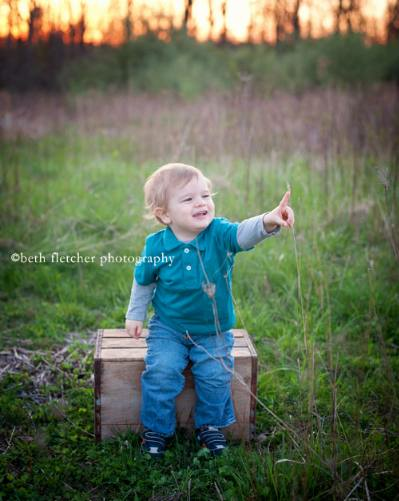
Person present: Yes